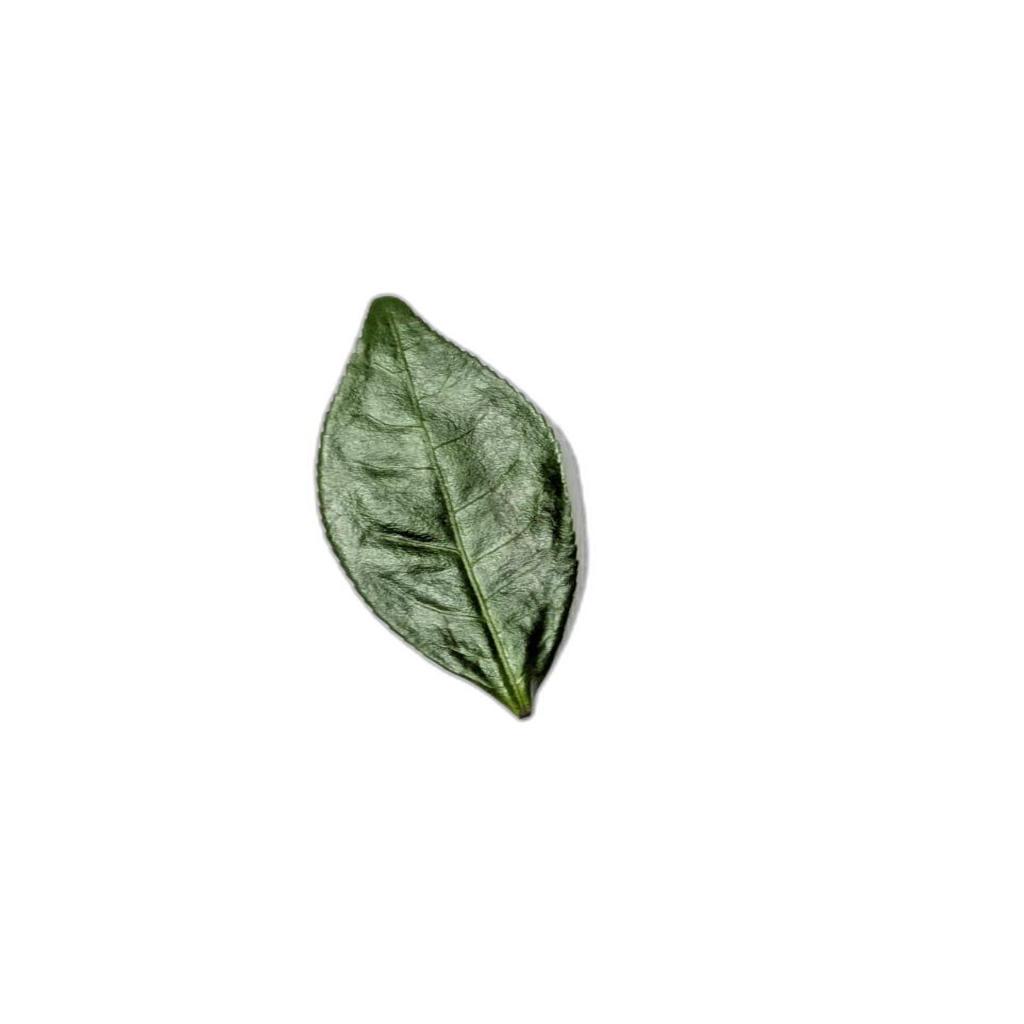
Label: Healthy